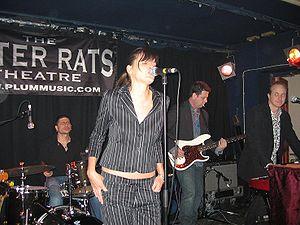
Ambrosia Parsley est une chanteuse américaine née dans la Vallée de San Fernando en Californie. Elle est la chanteuse du groupe
Shivaree est un groupe de musique américain, principalement connu pour son single Goodnight Moon sorti en 2000. Son style original peut être défini par un mélange d'acid, de country, de jazz et de punk, auxquels on pouvait ajouter du rock alternatif à ses débuts.